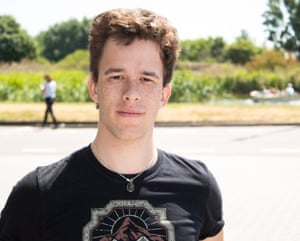
Gender: men